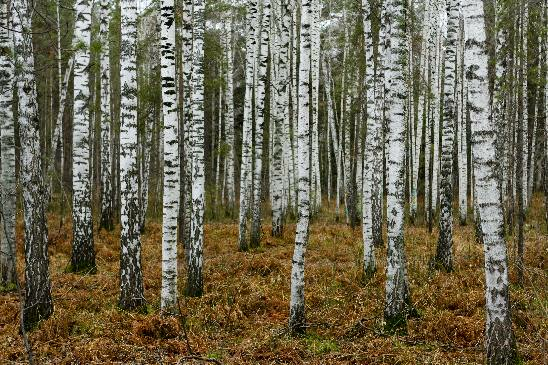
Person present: No